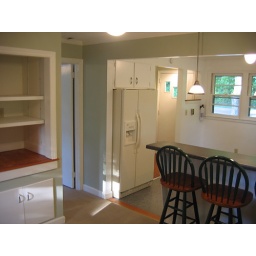
Showing built-in entertainment center with computer desk and keyboard drawer hidden in moulding. Bar stools furnished with rental.